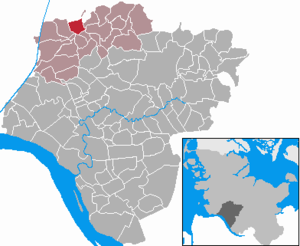
Bokhorst
Kort
Bokhorst er en by og kommune i det nordlige Tyskland, beliggende i Amt Schenefeld i den nordvestlige del af Kreis Steinburg. Kreis Steinburg ligger i den sydvestlige del af delstaten Slesvig-Holsten.